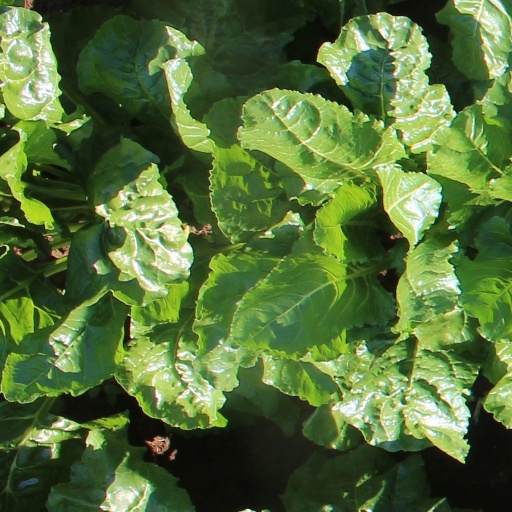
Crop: sugar beet